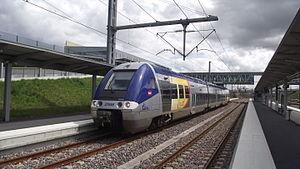
Cette liste recense les parcs de matériels roulants utilisés par le réseau TER Grand Est.